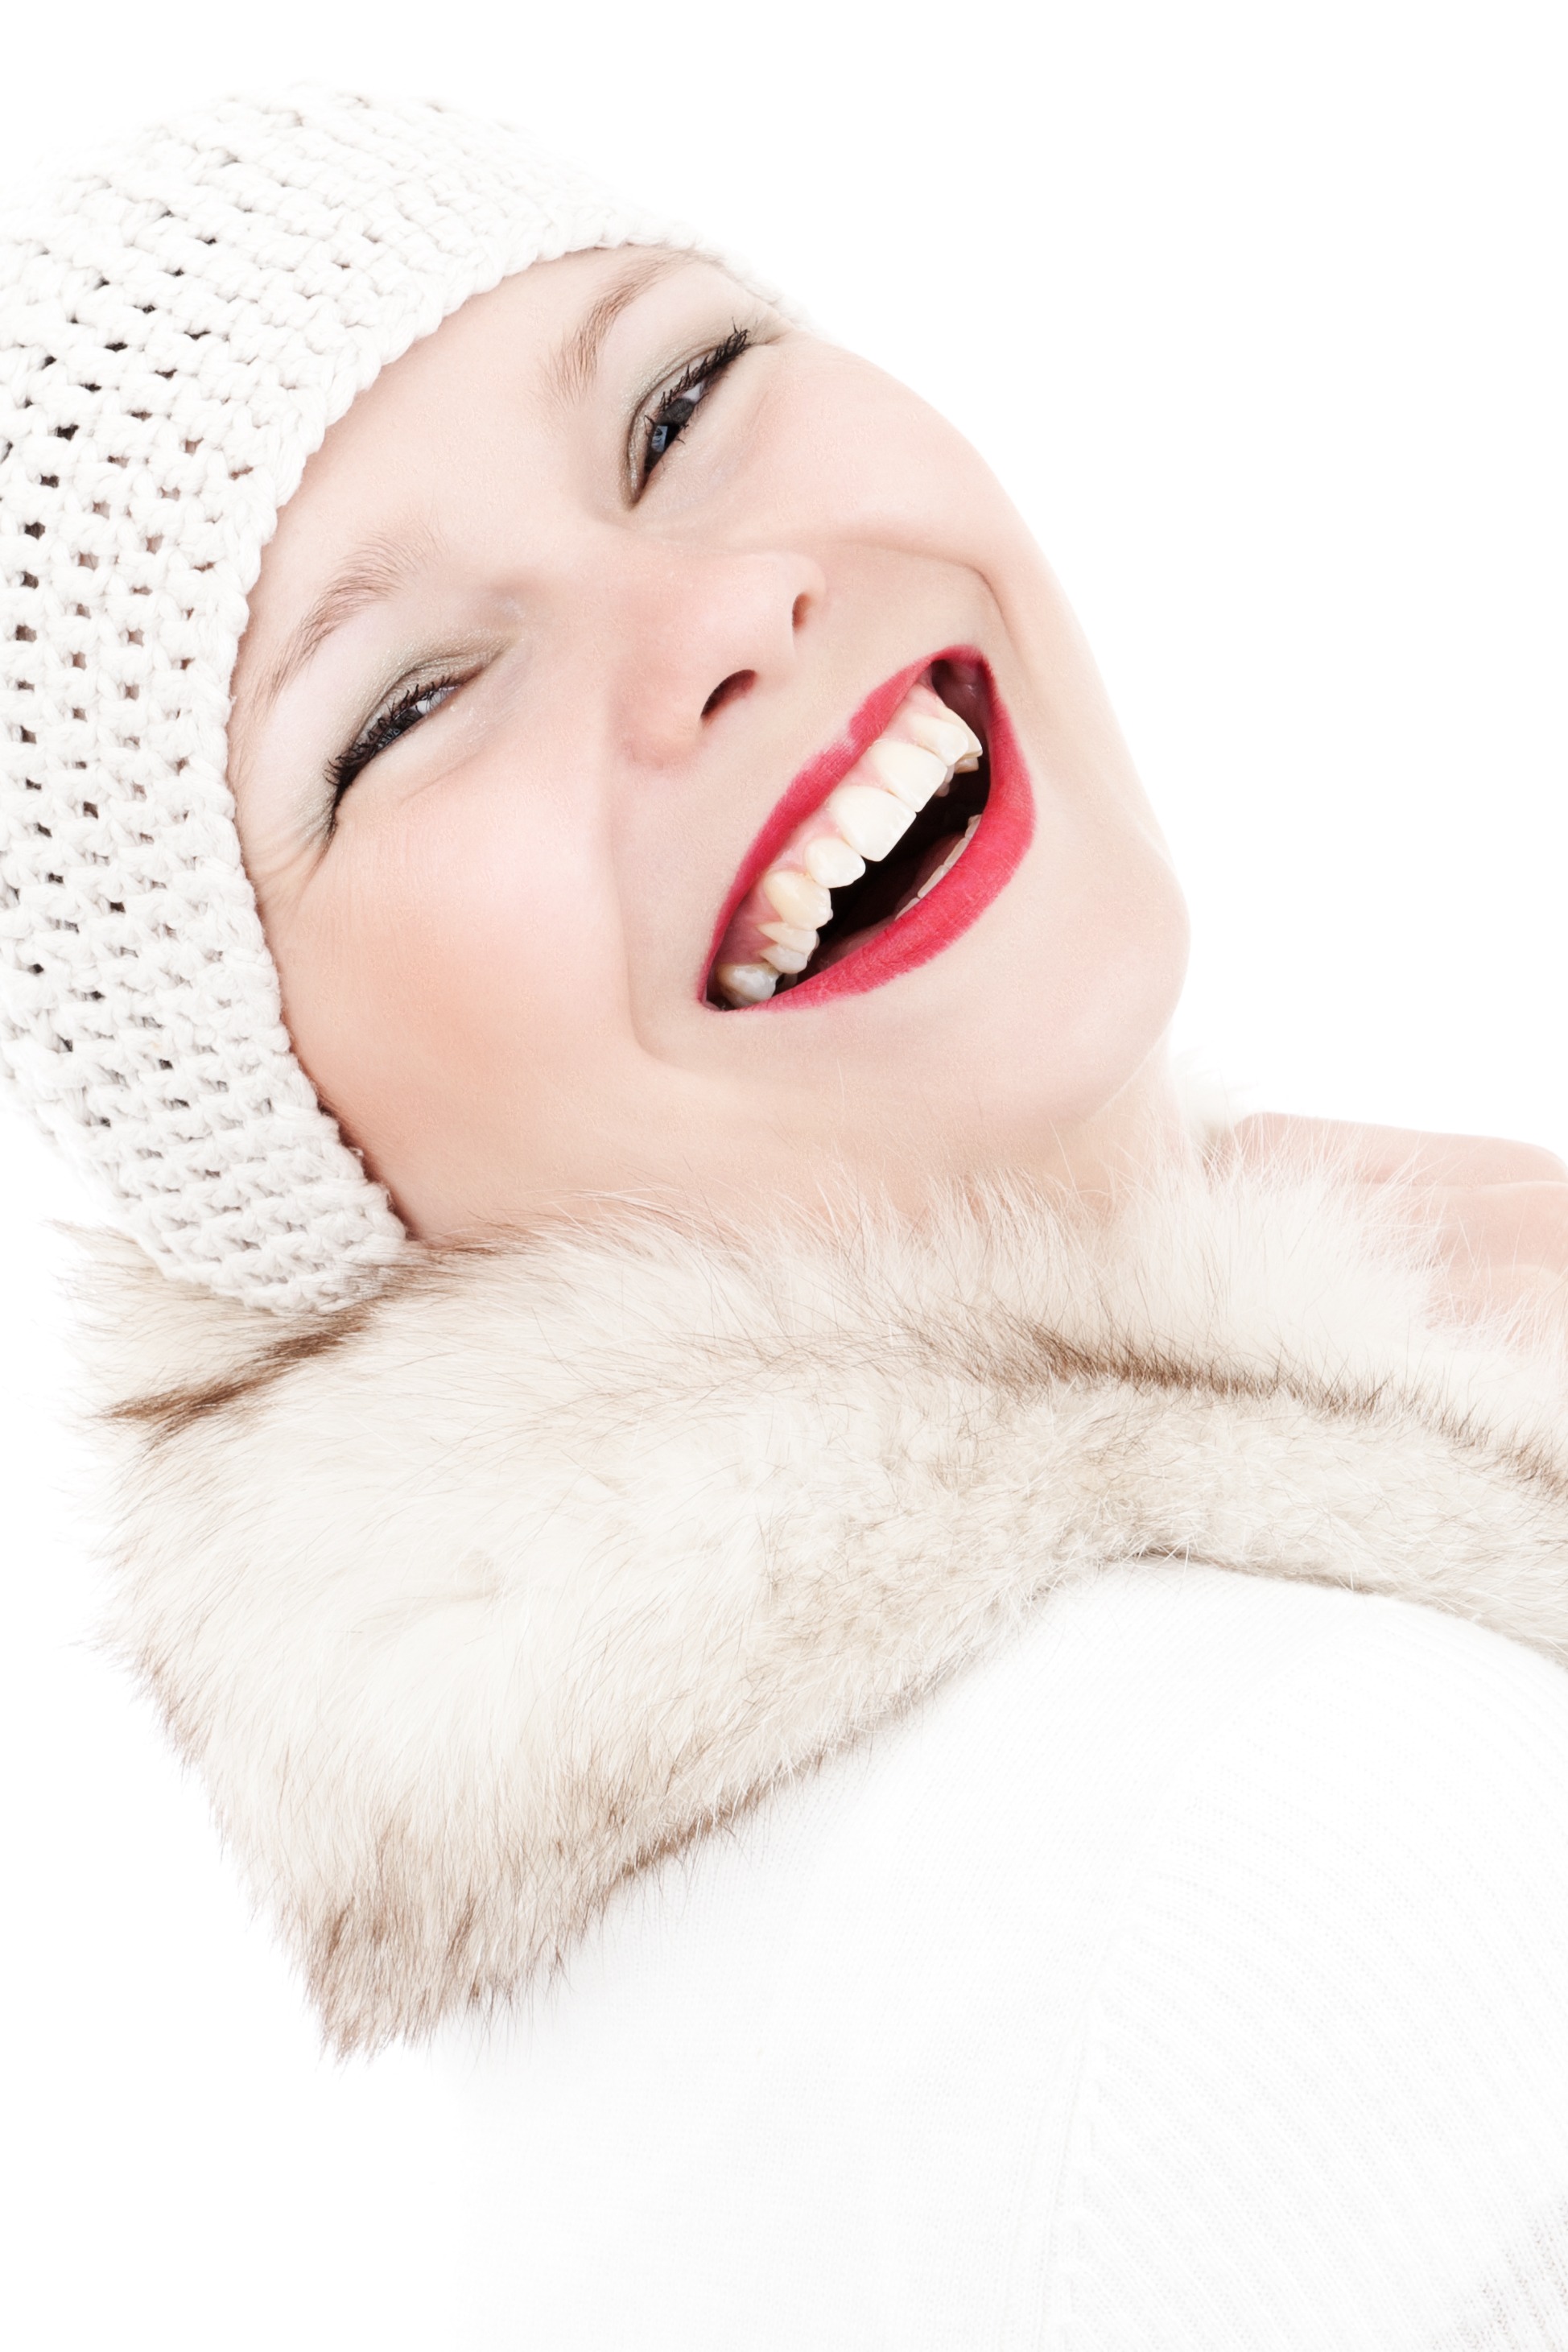
hand, person, cold, winter, people, girl, woman, female, fur, portrait, finger, fashion, ear, lady, facial expression, lip, smile, mouth, eyelash, human body, face, nose, neck, eye, head, look, skin, lips, pose, beauty, pretty, organ, elegance, sense